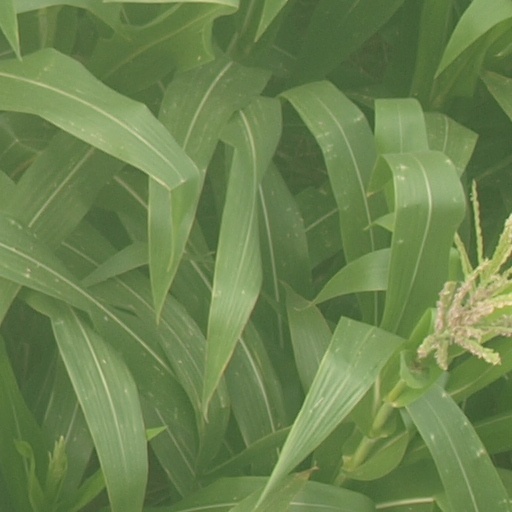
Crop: maize; corn